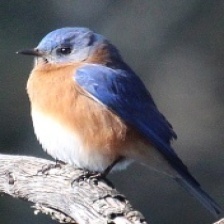
Species: EASTERN BLUEBIRD
Scientific name: SIALIA SIALIS